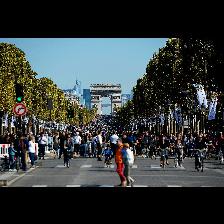
Label: Human